Enyel De Los Santos

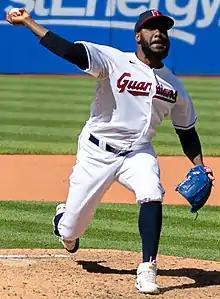
De Los Santos with the Guardians in 2022

Enyel De Los Santos Polanco (born December 25, 1995) is a Dominican professional baseball pitcher for the Atlanta Braves of Major League Baseball (MLB). He has previously played in MLB for the Philadelphia Phillies, Pittsburgh Pirates, Cleveland Guardians, San Diego Padres, New York Yankees, and Chicago White Sox. De Los Santos signed with the Seattle Mariners as an international free agent in 2014 and made his MLB debut with the Phillies in 2018.